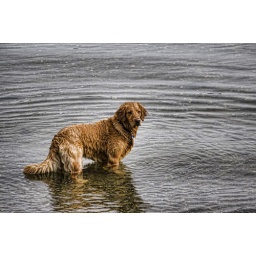
the interplay between owner and dog in this moment was hilarious...the stick disappeared into the water and the poor pooch was so bemused...